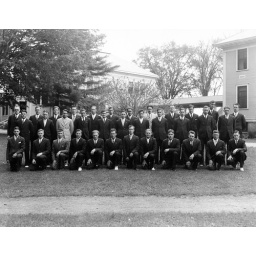
Vermont School of Agriculture Class of 1935. Photo taken in front of the classroom building constructed for the Randolph State Normal School in 1894.